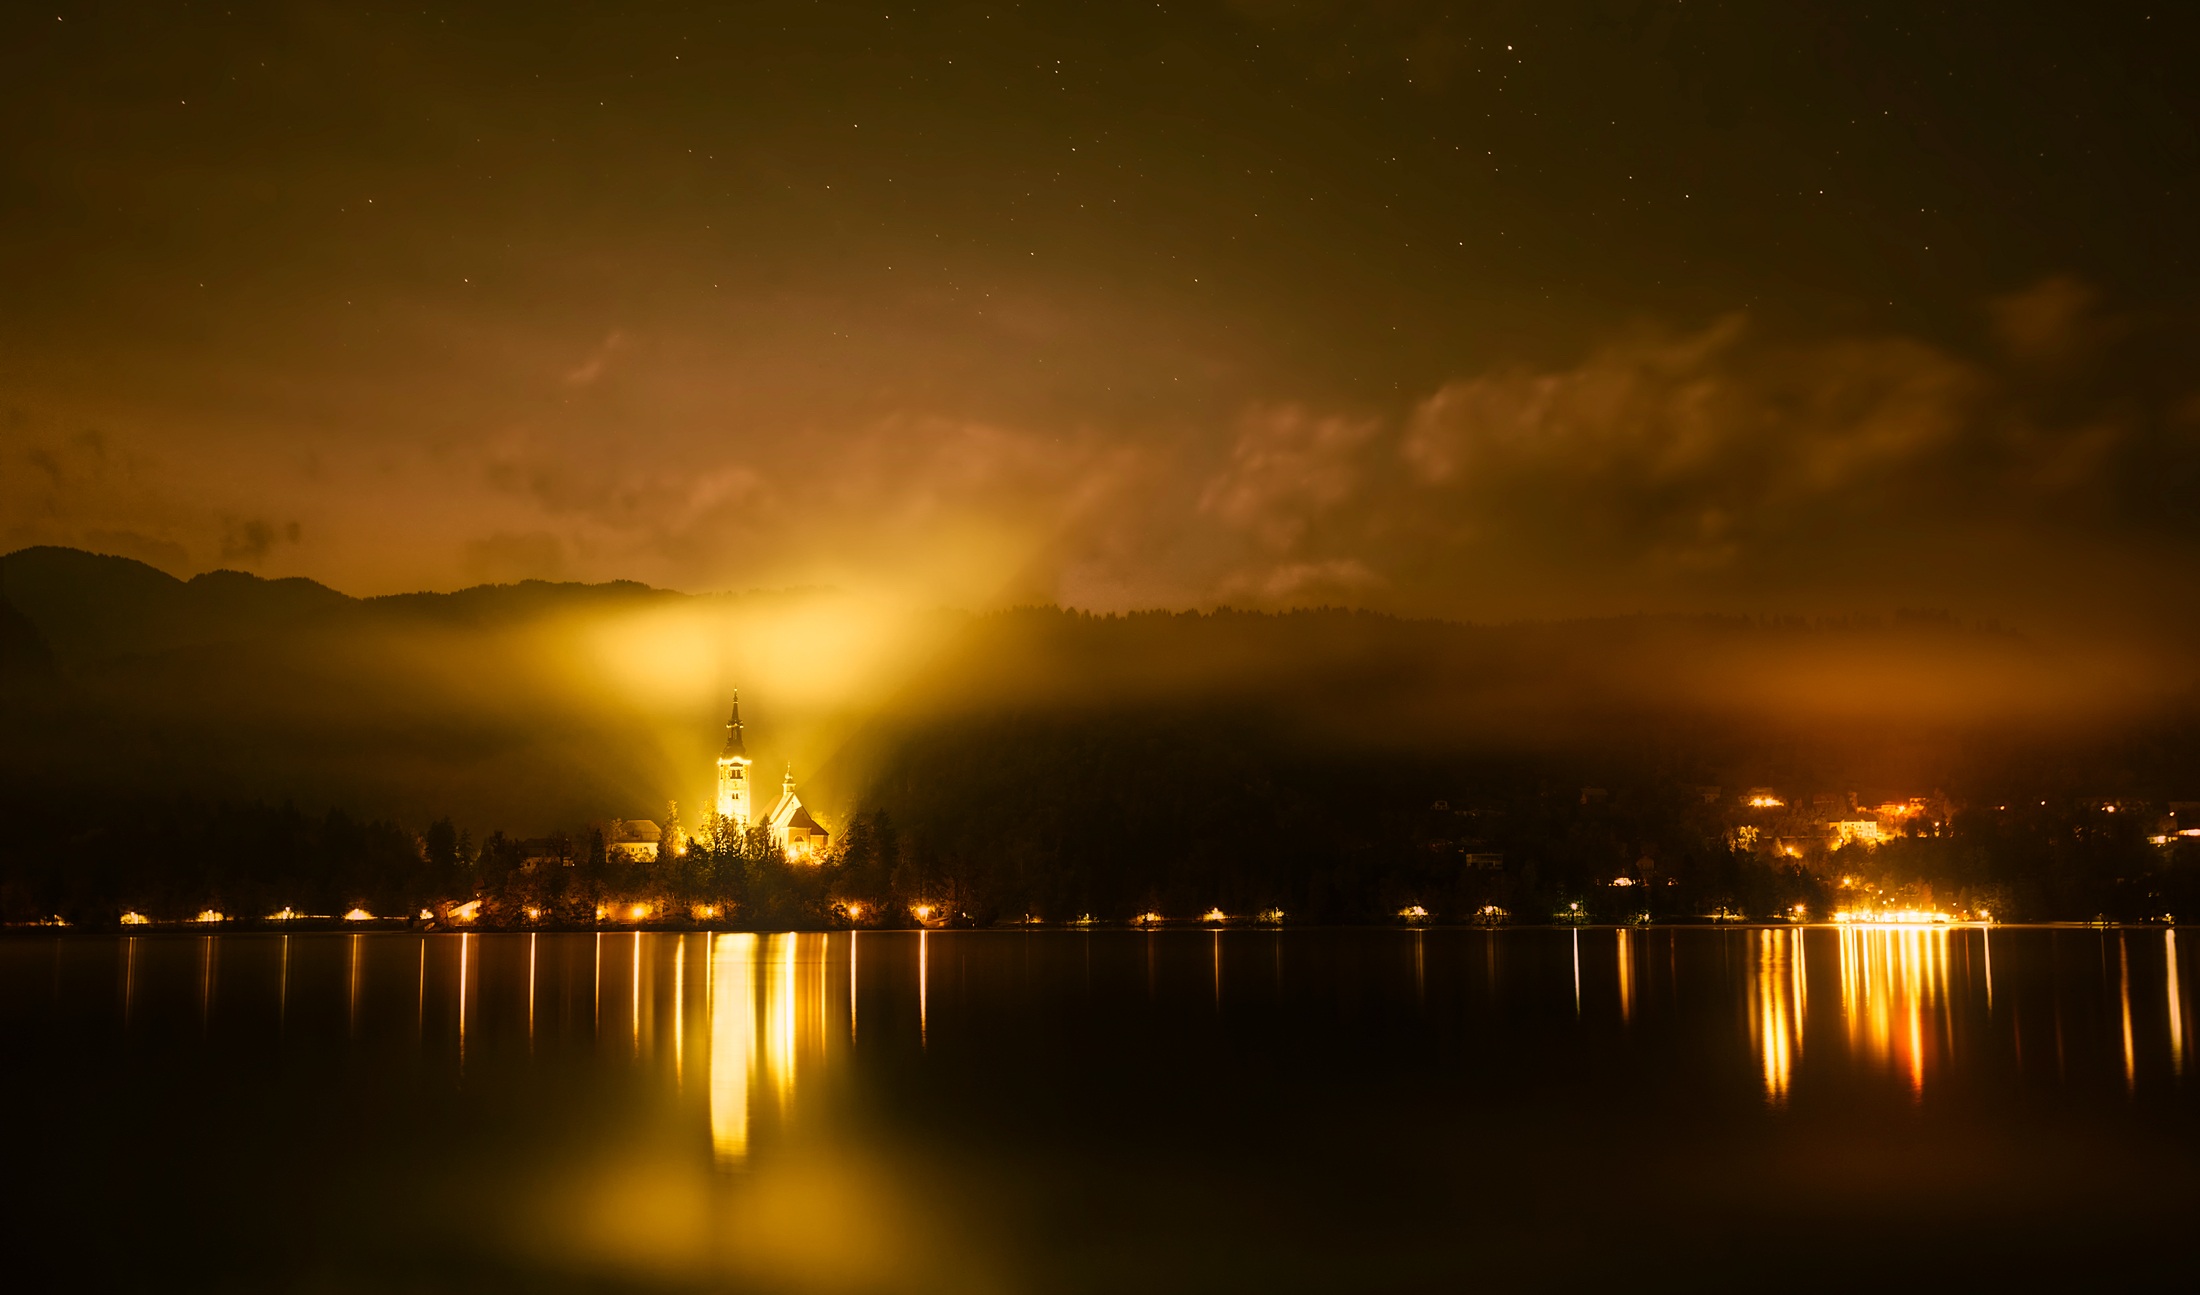
landscape, water, forest, horizon, light, cloud, sunrise, sunset, night, sunlight, morning, lake, town, dawn, city, atmosphere, travel, dusk, evening, reflection, castle, landmark, darkness, church, historic, tourism, trees, outdoors, woods, hdr, mountains, reflections, beautiful, slovenia, afterglow, astronomical object, atmospheric phenomenon, lake bled